2019–20 Formula E Championship

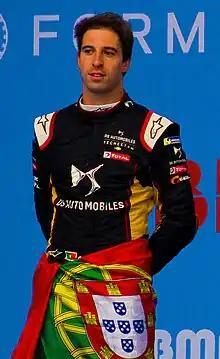
António Félix da Costa, the 2019-20 Champion.

The 2019–20 FIA Formula E Championship was the sixth season of the FIA Formula E championship, a motor racing championship for electrically powered vehicles recognised by motorsport's governing body, the Fédération Internationale de l'Automobile (FIA), as the highest class of competition for electric open-wheel racing cars.